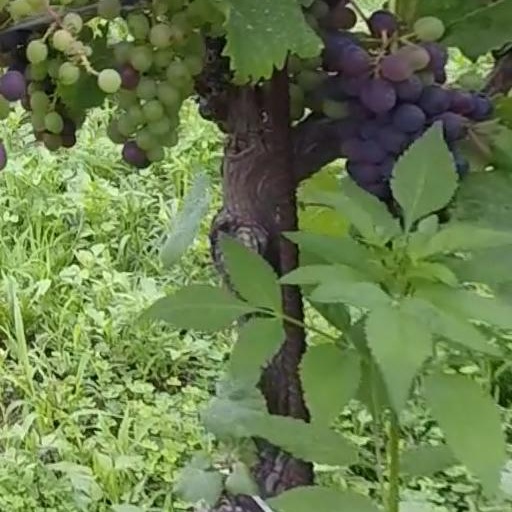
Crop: grape